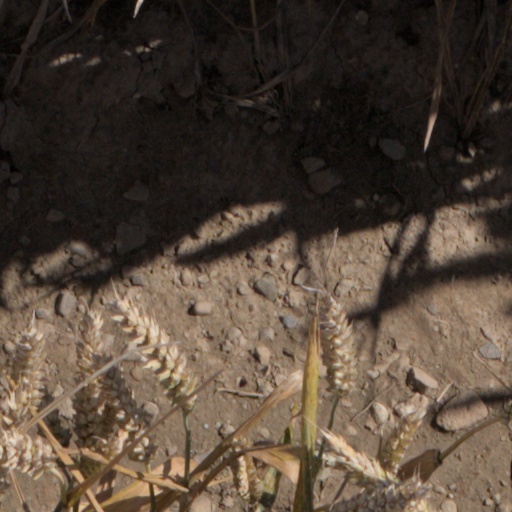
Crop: wheat